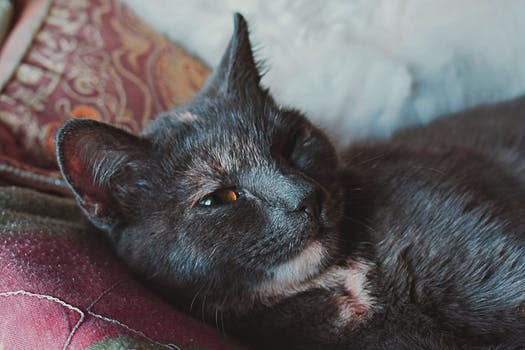
Label: No Watermark